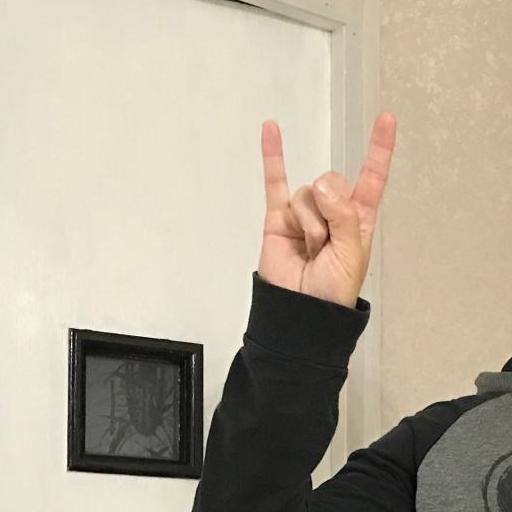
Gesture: rock